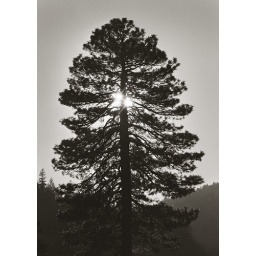
Sun through the branches of a pine tree in the Sacramento Mountains of southern New Mexico.